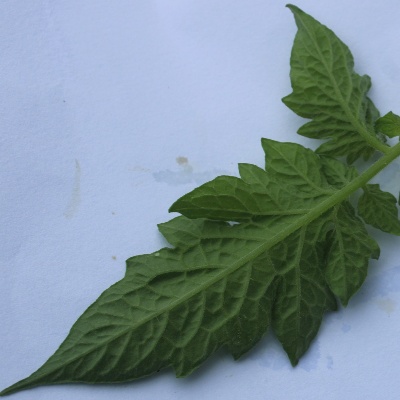
Crop: Tomato
Condition: healthy